Chinese regional cuisine

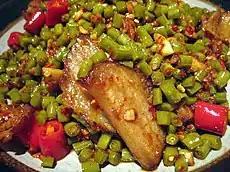
Hunan cured ham with pickled yardlong beans

Fujian cuisine is influenced by Fujian's coastal position and mountainous terrain. Woodland delicacies such as edible mushrooms and bamboo shoots are also utilized. Slicing techniques are valued in the cuisine and utilized to enhance the flavor, aroma, and texture of seafood and other foods. Fujian cuisine is often served in a broth or soup, with cooking techniques including braising, stewing, steaming, and boiling.